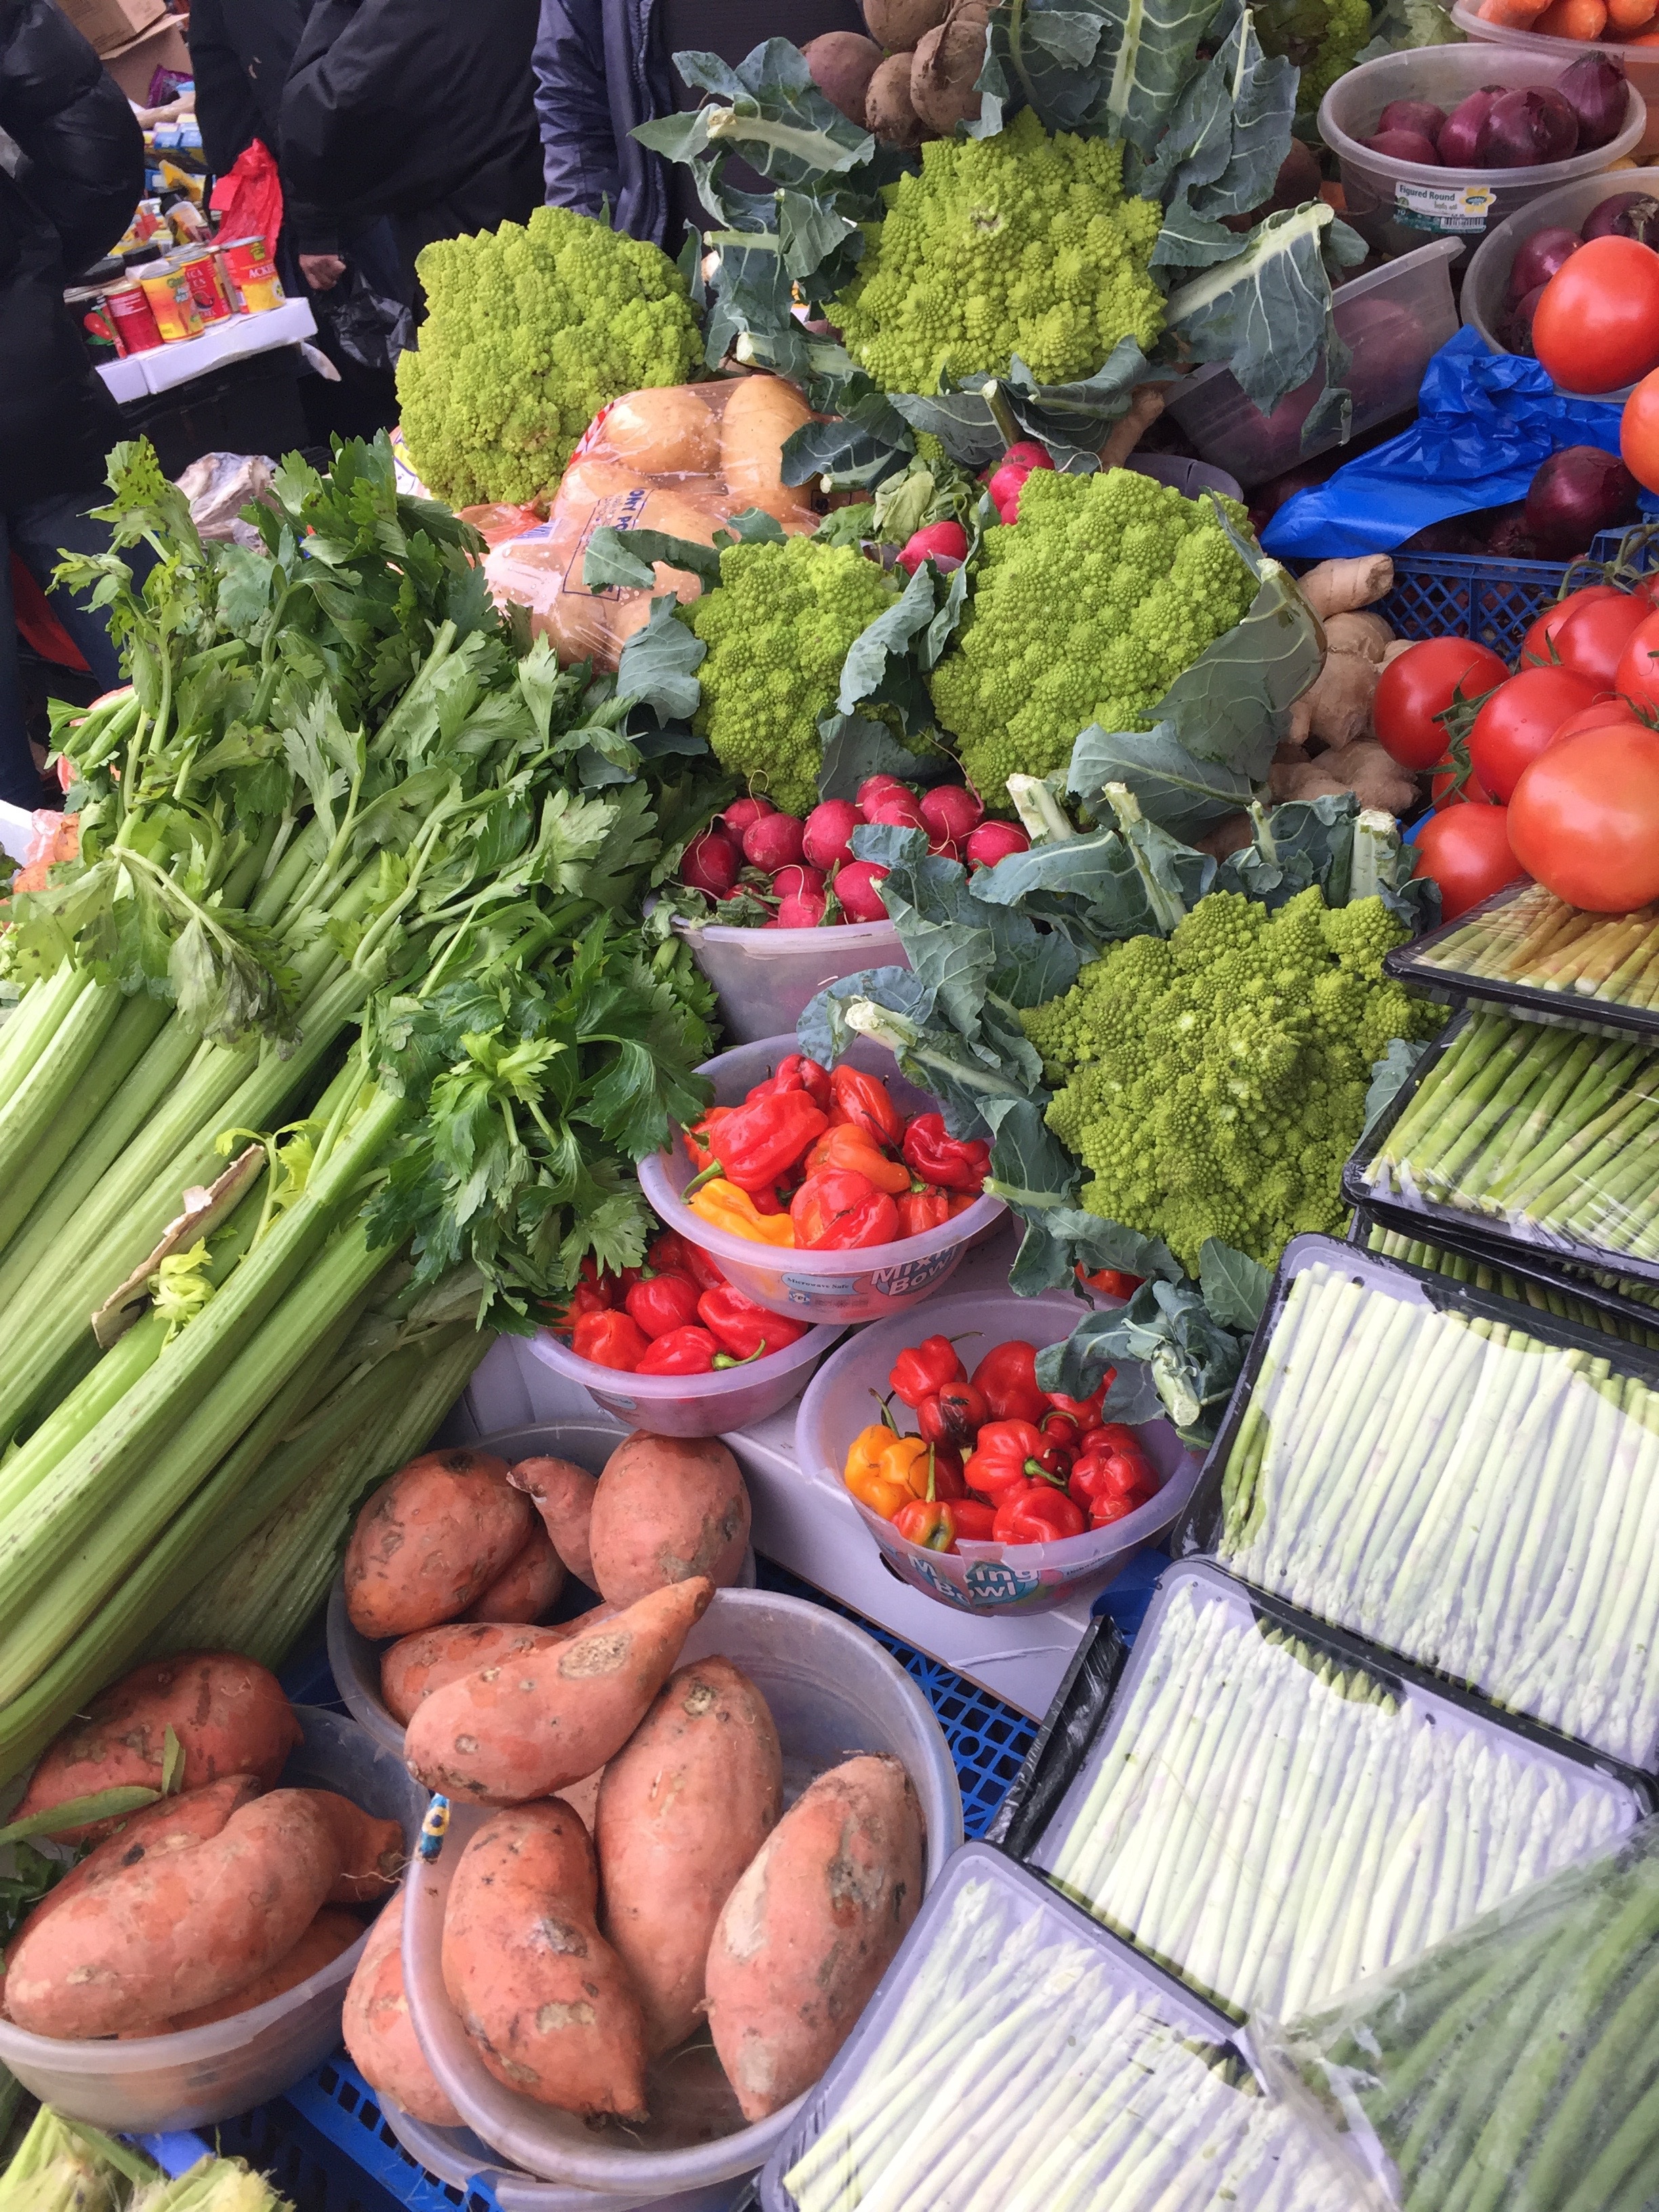
city, meal, food, produce, vegetable, market, lunch, public space, vegetables, local food, sweet potatoes, ridley road market